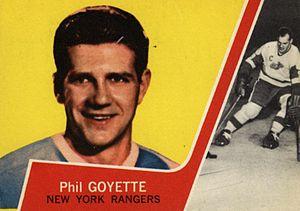
Joseph Georges Philippe Goyette est un joueur professionnel québécois de hockey sur glace.